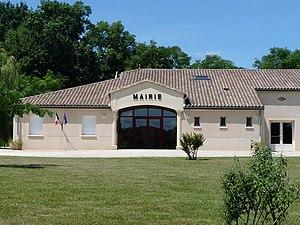
Mairie de Ligueux, Gironde, France
Ligueux est une commune du Sud-Ouest de la France située dans le département de la Gironde, en région Nouvelle-Aquitaine.